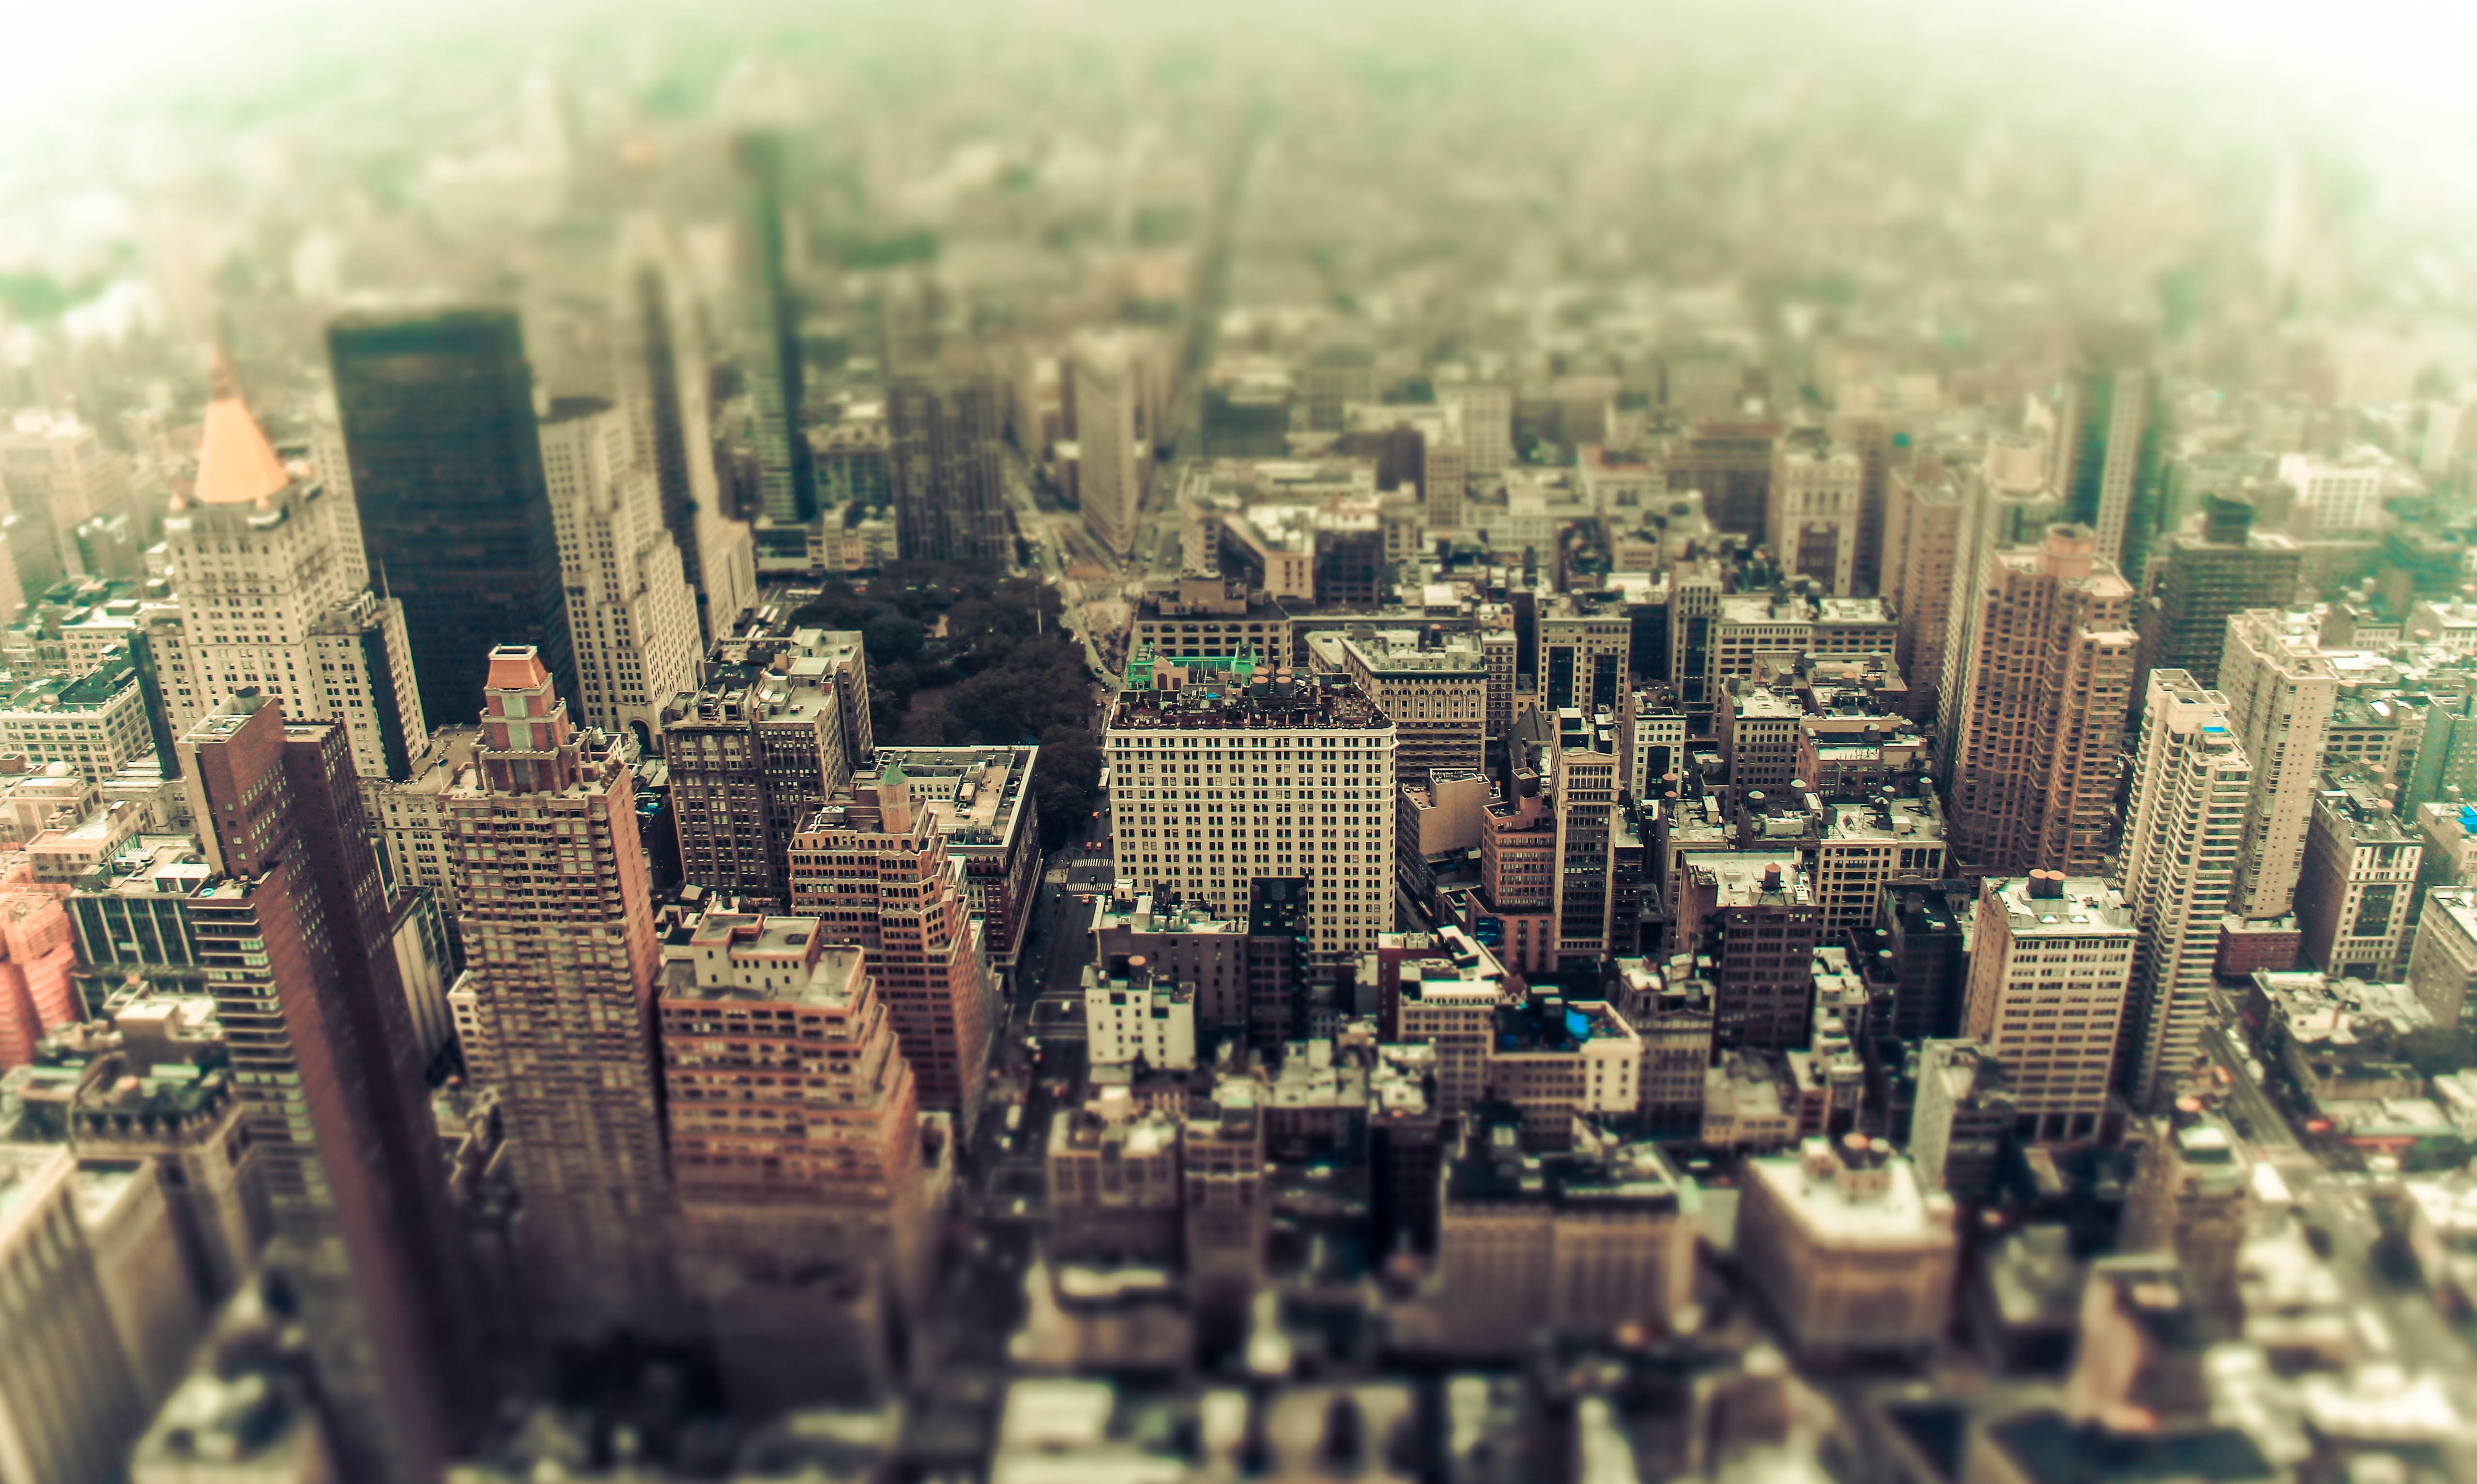
skyline, photography, building, city, skyscraper, new york, film, cityscape, downtown, empire state building, tower block, overhead, united states, shift, metropolis, neighbourhood, the scenery, street view, bird's eye view, aerial photography, tall buildings, urban area, residential area, geographical feature, human settlement, atmosphere of earth, metropolitan area